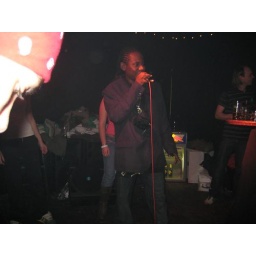
Wayne lonesome performing at the river house in tirol, aus.